Marissa Coleman

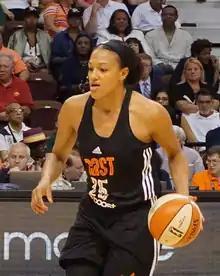
Marissa Coleman at 2015 All-Star game

Coleman was selected 2nd overall in the 2009 WNBA draft by the Washington Mystics.